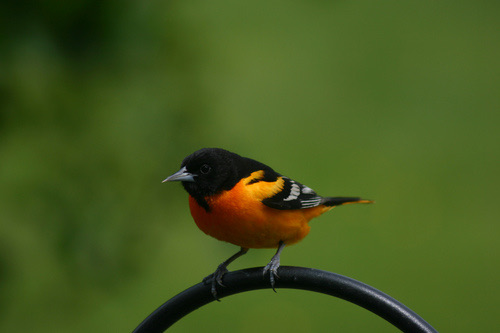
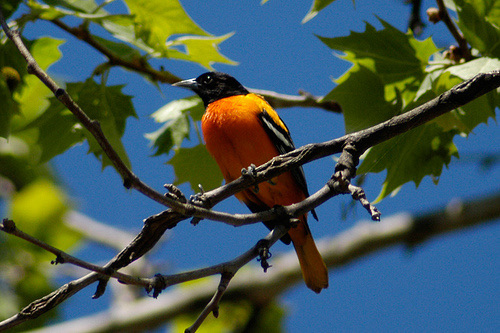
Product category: misc
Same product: yes